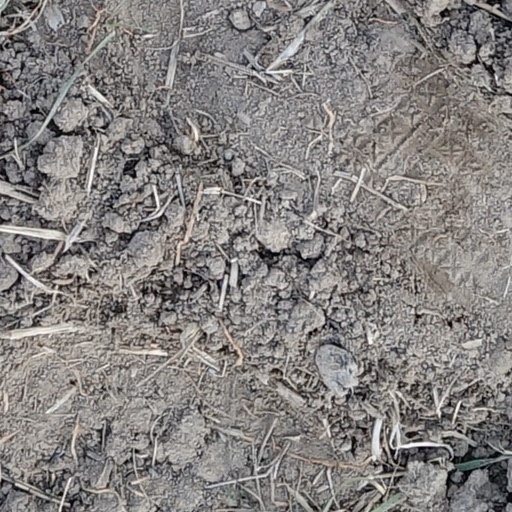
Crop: wheat